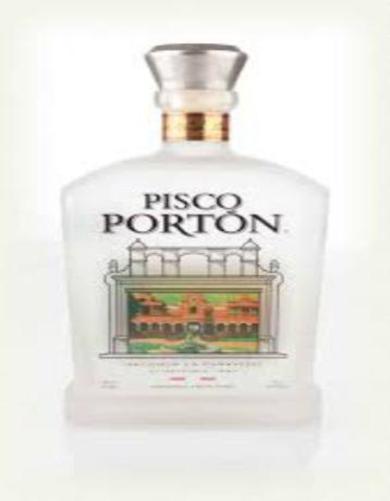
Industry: Food